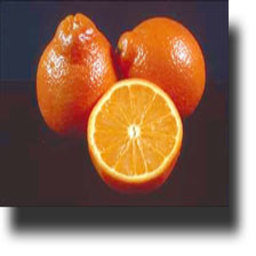
Label: peels